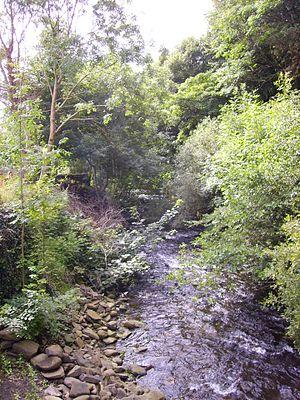
La Rhondda est une rivière du sud du Pays de Galles, longue d'environ 25 km, possédant deux grands affluents : la Rhondda Fawr et la Rhondda Fach.